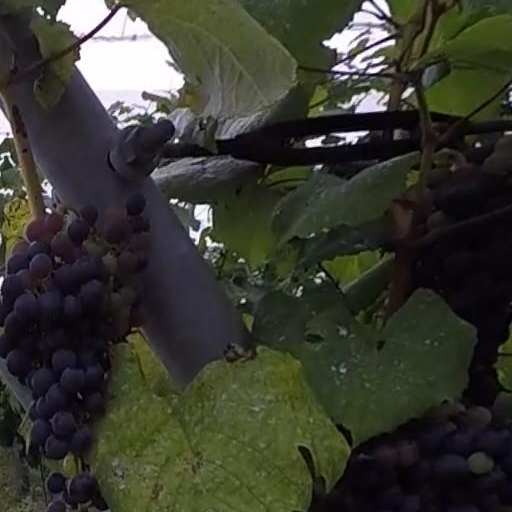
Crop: grape